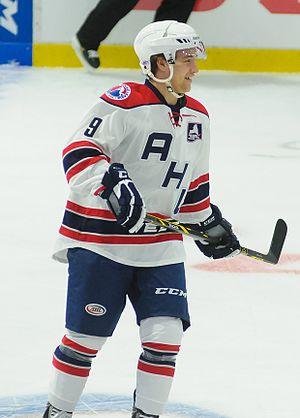
Brendan Leipsic est un joueur professionnel de hockey sur glace de nationalité canadienne. Il évolue à la position d'ailier gauche.